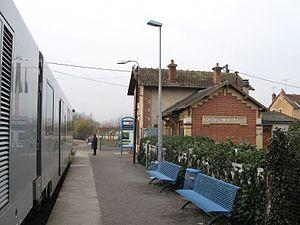
Gare du Faubourg-d'Orléans, Romorantin-Lanthenay, Loir-et-Cher, France
La gare du Faubourg-d'Orléans est une gare ferroviaire française de la ligne de Salbris au Blanc, située sur le territoire de la commune de Romorantin-Lanthenay, quartier du Faubourg-d'Orléans, dans le département de Loir-et-Cher, en région Centre-Val de Loire.